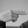
ASL letter: H